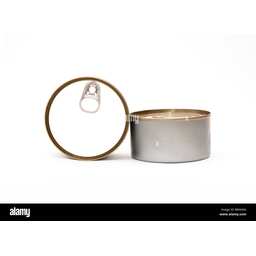
Label: metal